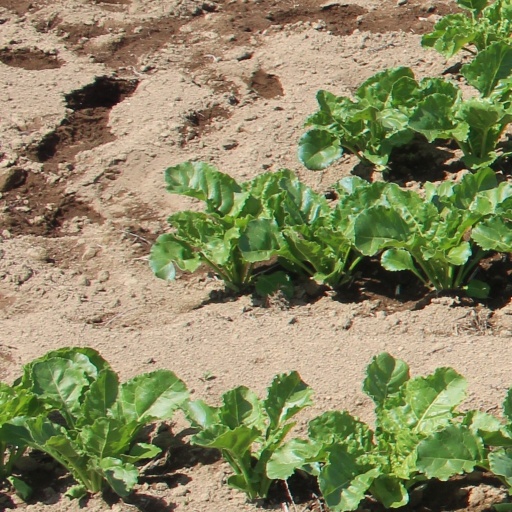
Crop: sugar beet